Bots (band)

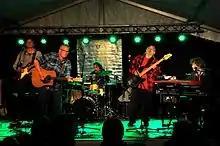
Bots at the song festival 2016 at Waldeck castle, Germany

Bots is a Dutch language folk rock group from the southern city of Eindhoven that is successful in both the Netherlands and Germany. The band was formed in 1974 by Hans Sanders, and is mainly known for the cover of the Breton folk song "Son ar Chistr" called "Zeven Dagen Lang" based on the ("Sieben Tage Lang" in German, "Seven Days Long" in English). The first albums were produced by Peter Koelewijn. In 2005 a new version of "Zeven Dagen Lang" was recorded with the rapper Ali B on the occasion of the Muziek10Daagse. On 3 November 2007 Hans Sanders died at the age of 61.